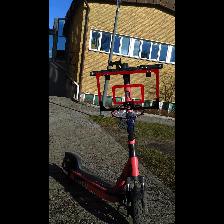
Label: NonHuman